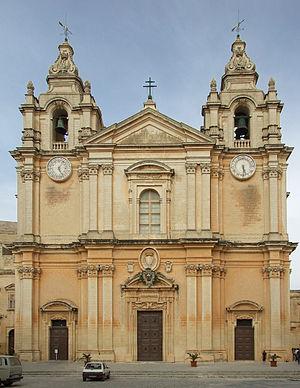
La cathédrale Saint Paul de Mdina, à Malte. L'édifica a été bâti de 1697 à 1702 sur des plans de Lorenzo Gafa.
L'archidiocèse de Malte est une circonscription ecclésiastique de l'Église catholique à Malte. De grande ancienneté - la tradition chrétienne apostolique le dit fondé au Iᵉʳ siècle – le diocèse fut érigé en archidiocèse en 1944, ayant le diocèse de Gozo comme unique suffragant.
Le risque sismique à Malte est considéré comme assez faible avec peu de dégâts historiques recensés et aucune victime connue. L'archipel est pourtant dans une zone de potentiel sismique important, et le risque sur la population est probablement sous-évalué.
Cet article recense les cathédrales de Malte.
La cathédrale Saint-Pierre-et-Saint-Paul de Mdina est une cathédrale catholique, église principale de l’archidiocèse catholique de Malte avec la co-cathédrale Saint-Jean de La Valette.